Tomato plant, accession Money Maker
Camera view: horizontal (90 deg, fisheye); turntable rotation: 120 degrees
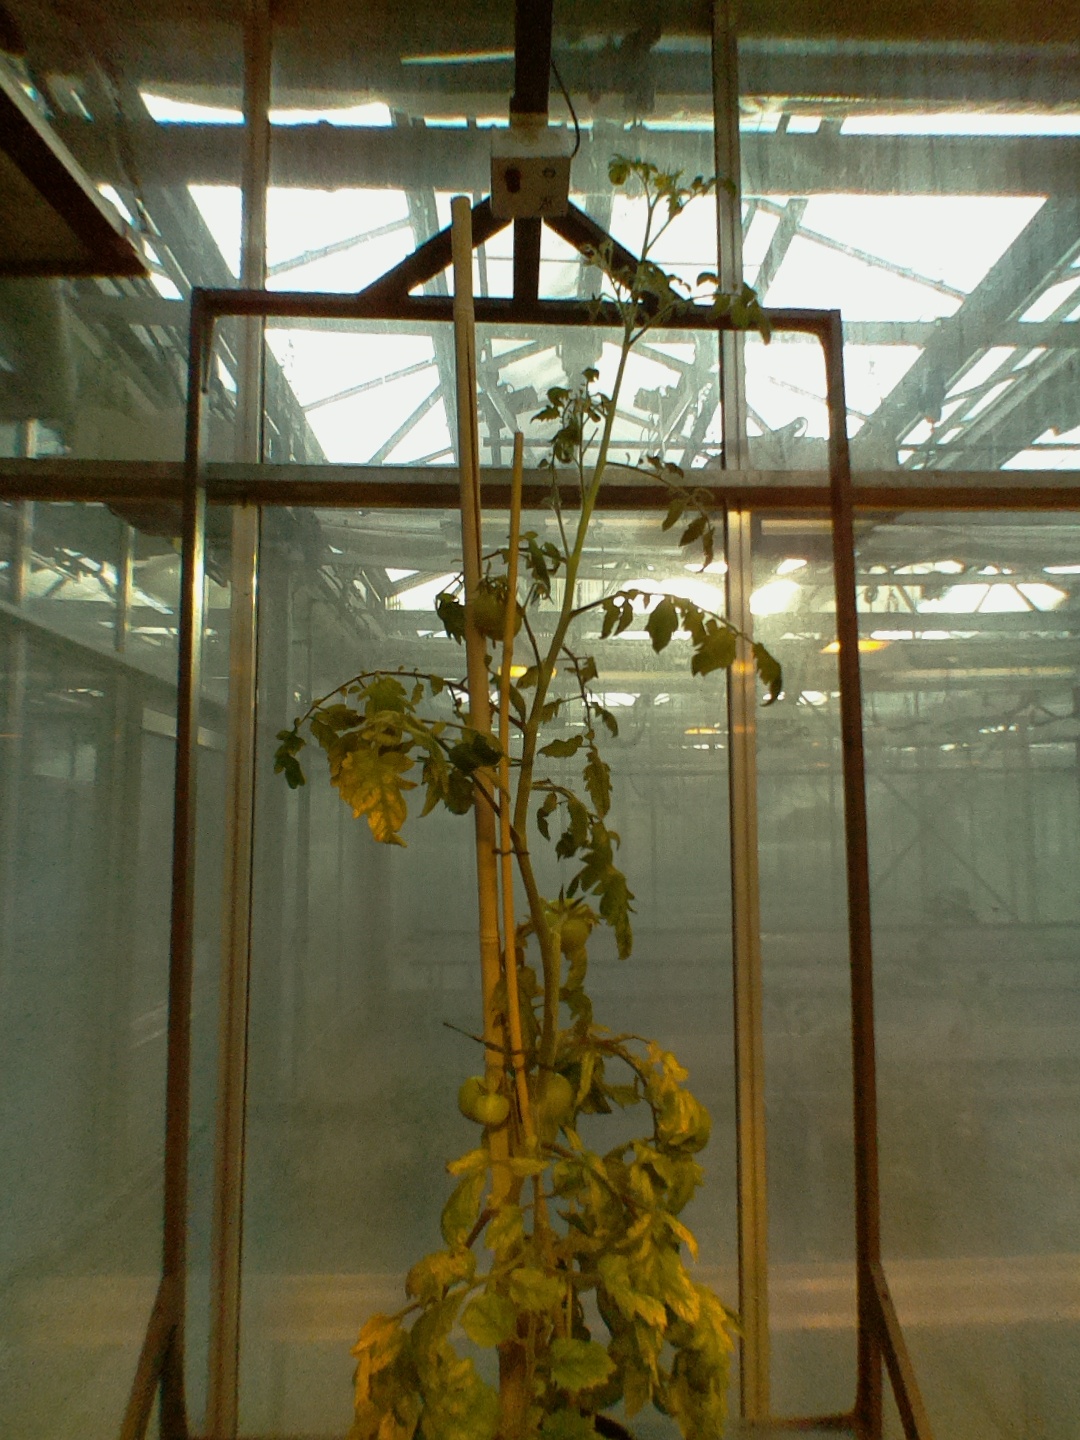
BBCH growth stage 75: 50%-60% of final fruit size